Timeline of chemistry

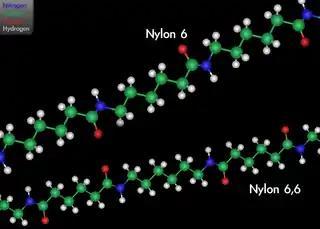
Model of two common forms of nylon

Dmitri Mendeleev publishes the first modern periodic table, with the 66 known elements organized by atomic weights. The strength of his table was its ability to accurately predict the properties of as-yet unknown elements.